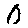
Label: 0